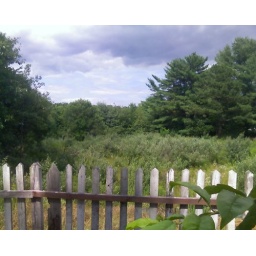
these are the fields outside the fence in the summer. there are gray clouds and its abou to rain.